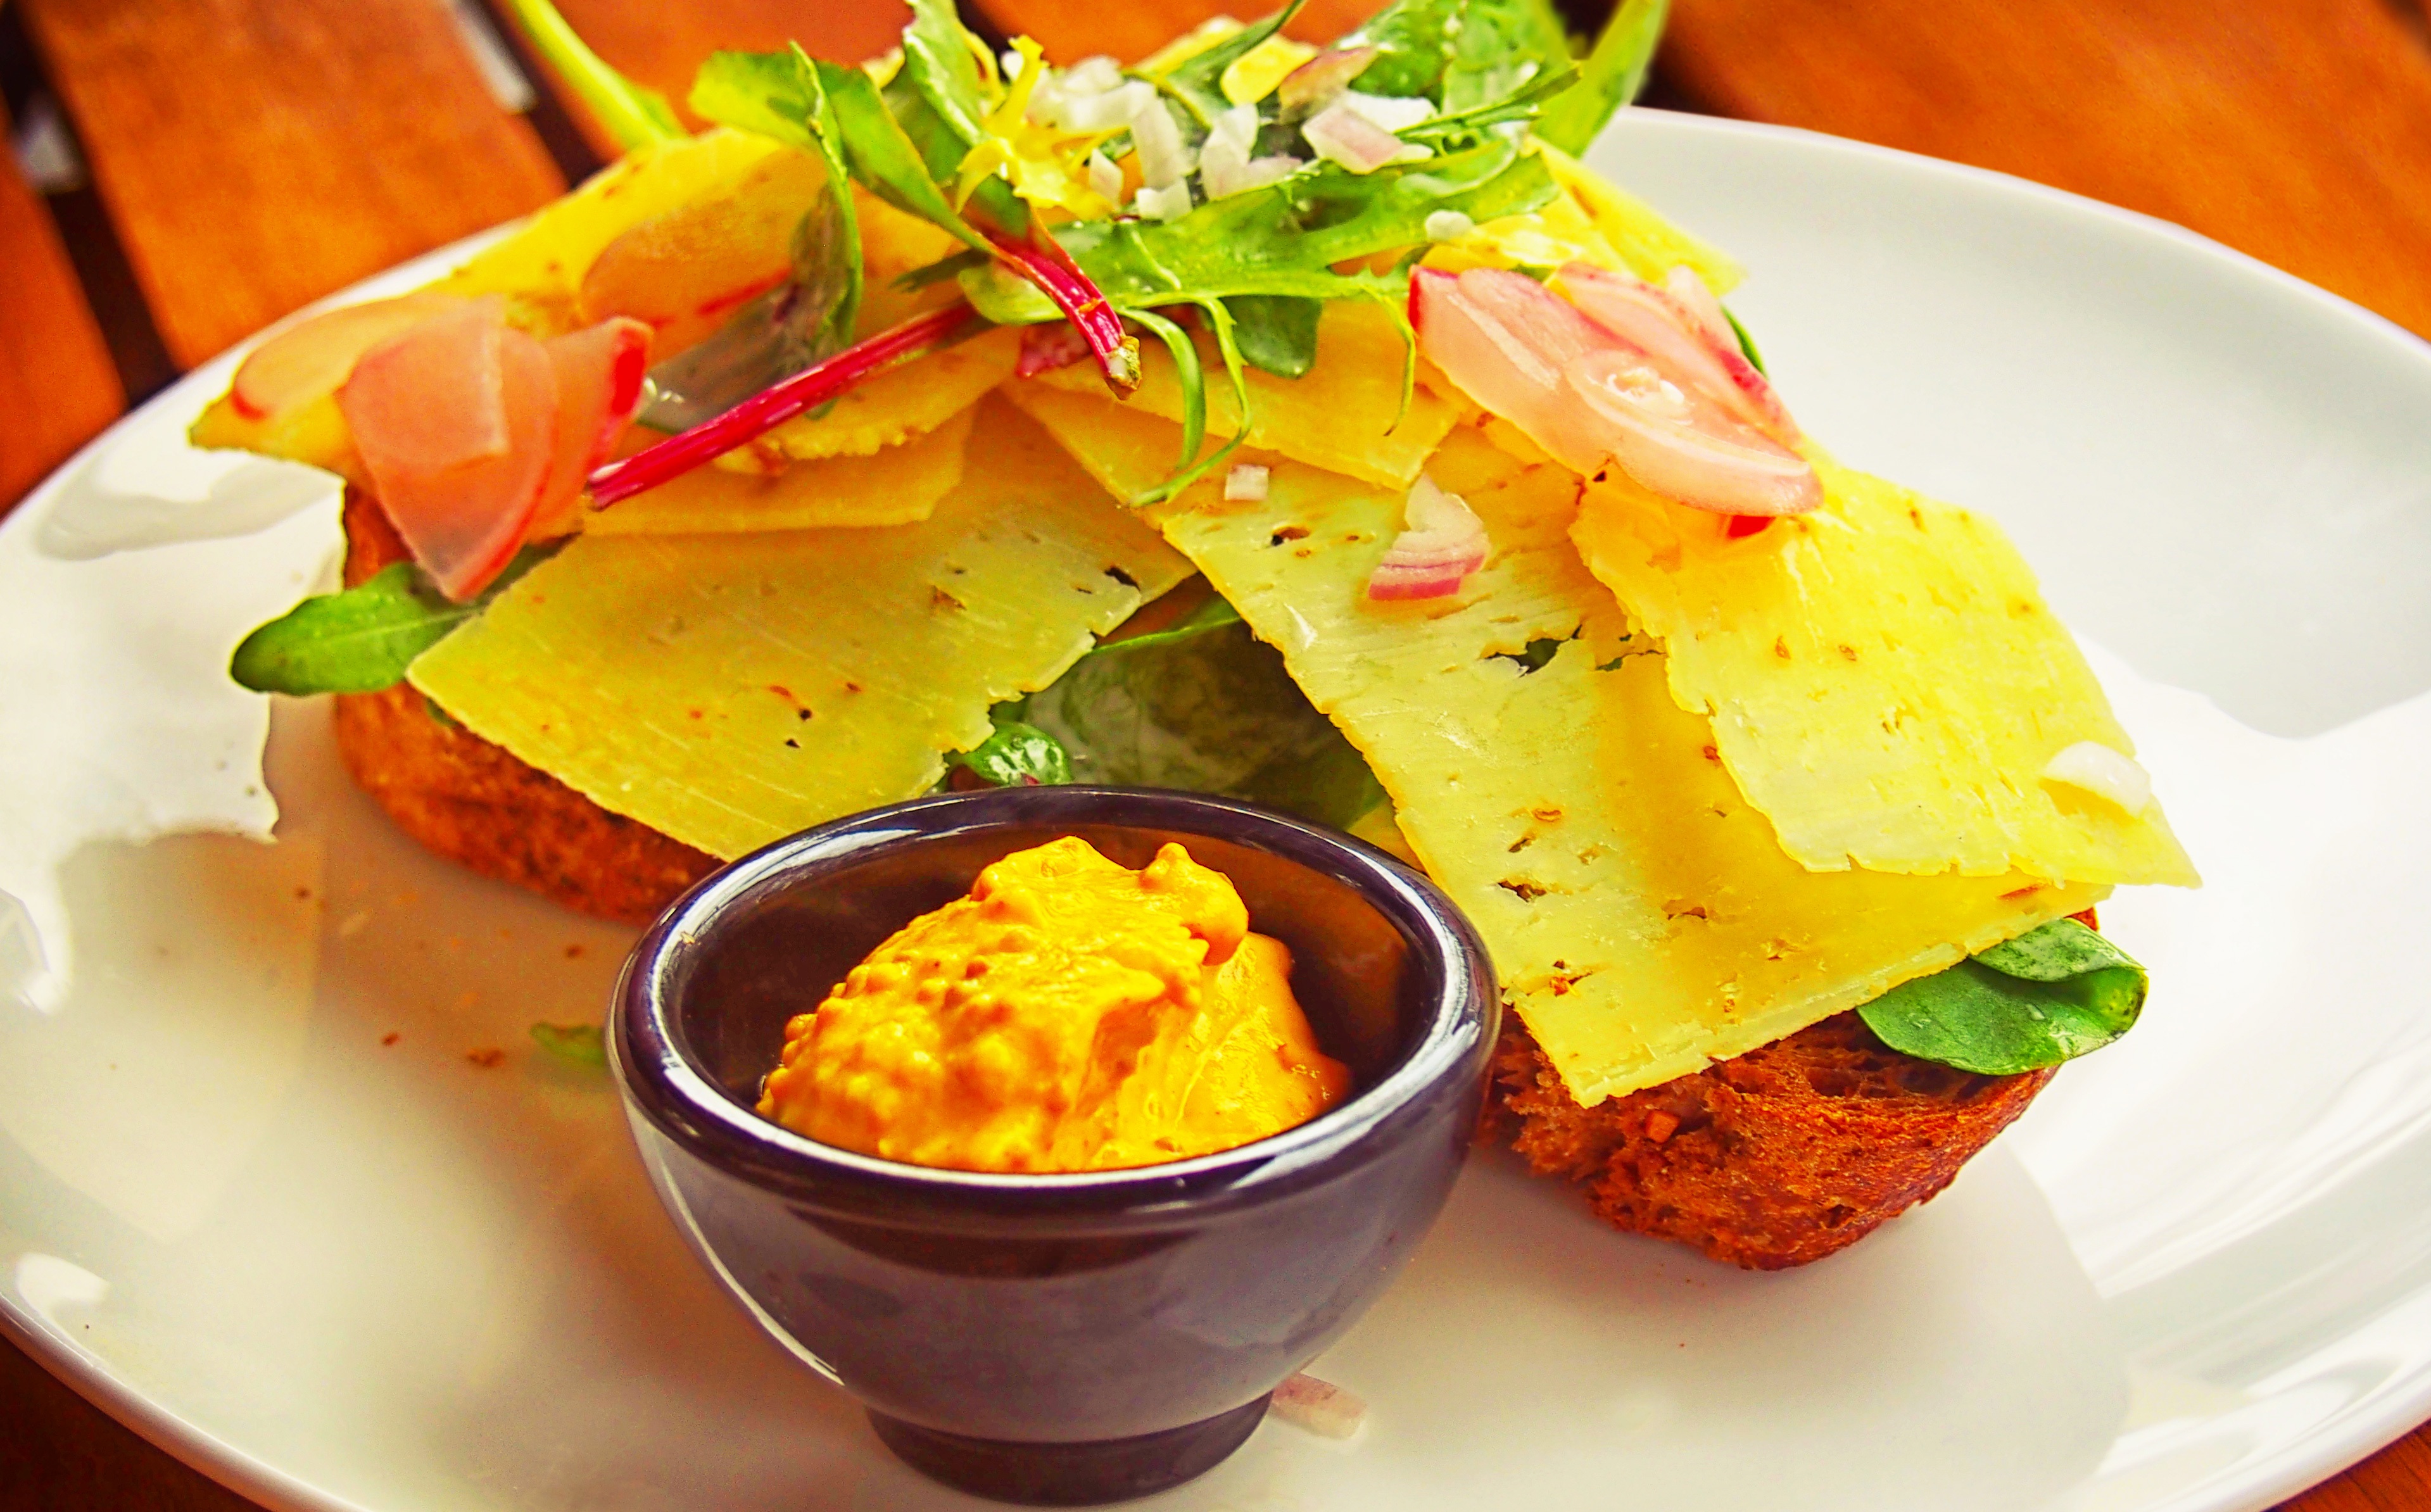
restaurant, dish, meal, food, salad, produce, vegetable, menu, yellow, breakfast, cuisine, health, cheese, asian food, meals, diet, mustard, brunch, costs, weight loss, hors d oeuvre, follow a diet